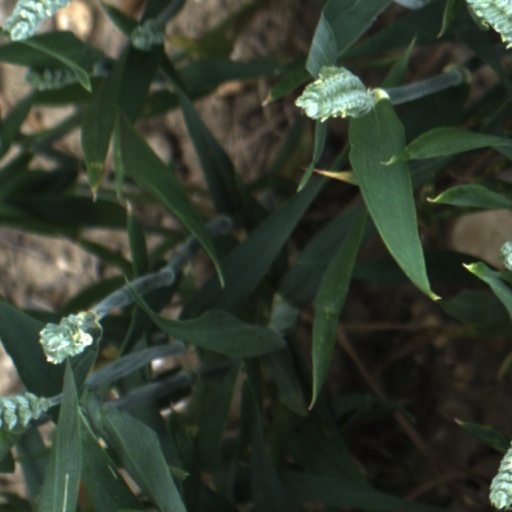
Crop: wheat